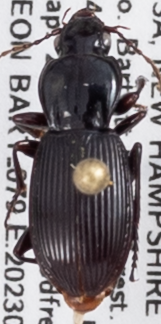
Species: Pterostichus tristis
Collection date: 2023-08-23
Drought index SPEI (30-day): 0.8
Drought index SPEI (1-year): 1.69
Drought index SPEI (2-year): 0.54